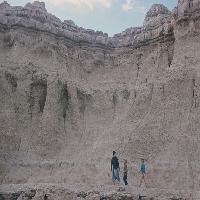
Weather: cloudy or overcast